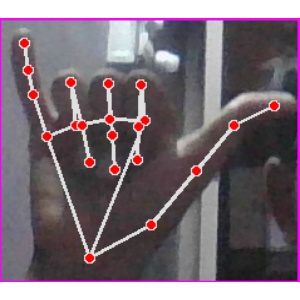
अक्षर: य